Epoxy

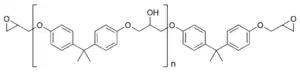
Structure of bisphenol-A diglycidyl ether epoxy resin: "n" denotes the number of polymerized subunits and is typically in the range from 0 to 25

Increasing the ratio of bisphenol A to epichlorohydrin during manufacture produces higher molecular weight linear polyethers with glycidyl end groups, which are semi-solid to hard crystalline materials at room temperature depending on the molecular weight achieved. This route of synthesis is known as the "taffy" process. The usual route to higher molecular weight epoxy resins is to start with liquid epoxy resin (LER) and add a calculated amount of bisphenol A and then a catalyst is added and the reaction heated to circa . This process is known as "advancement". As the molecular weight of the resin increases, the epoxide content reduces and the material behaves more and more like a thermoplastic. Very high molecular weight polycondensates (ca. 30,000–70,000 g/mol) form a class known as phenoxy resins and contain virtually no epoxide groups (since the terminal epoxy groups are insignificant compared to the total size of the molecule). These resins do however contain hydroxyl groups throughout the backbone, which may also undergo other cross-linking reactions, e.g. with aminoplasts, phenoplasts and isocyanates.